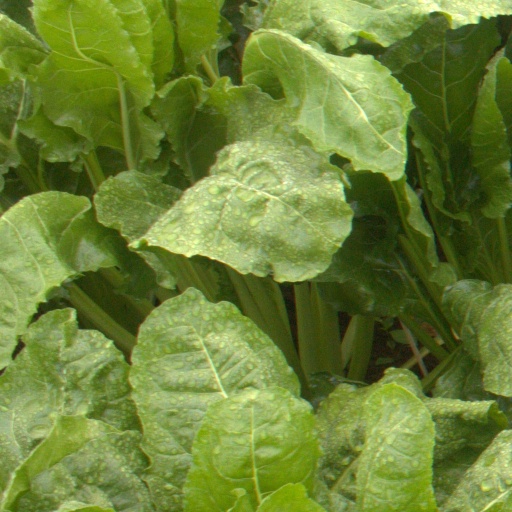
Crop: sugar beet